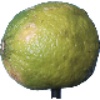
Label: limes